Bishop Grosseteste University

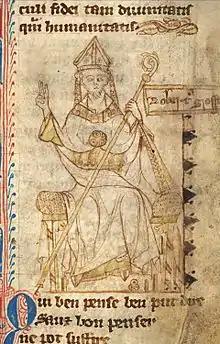
Robert Grosseteste, Bishop of Lincoln and scholar

Lincoln Diocesan Training School for Mistresses was founded in 1862. It occupied the premises of an earlier, unsuccessful training establishment for female teachers, which had been built in 1842 with a chapel, lecture rooms and a school for teaching practice. It was later renamed Lincoln Diocesan Training College and, to mark the centenary in 1962, was renamed Bishop Grosseteste College.